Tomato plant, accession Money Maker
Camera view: vertical (180 deg); turntable rotation: 30 degrees
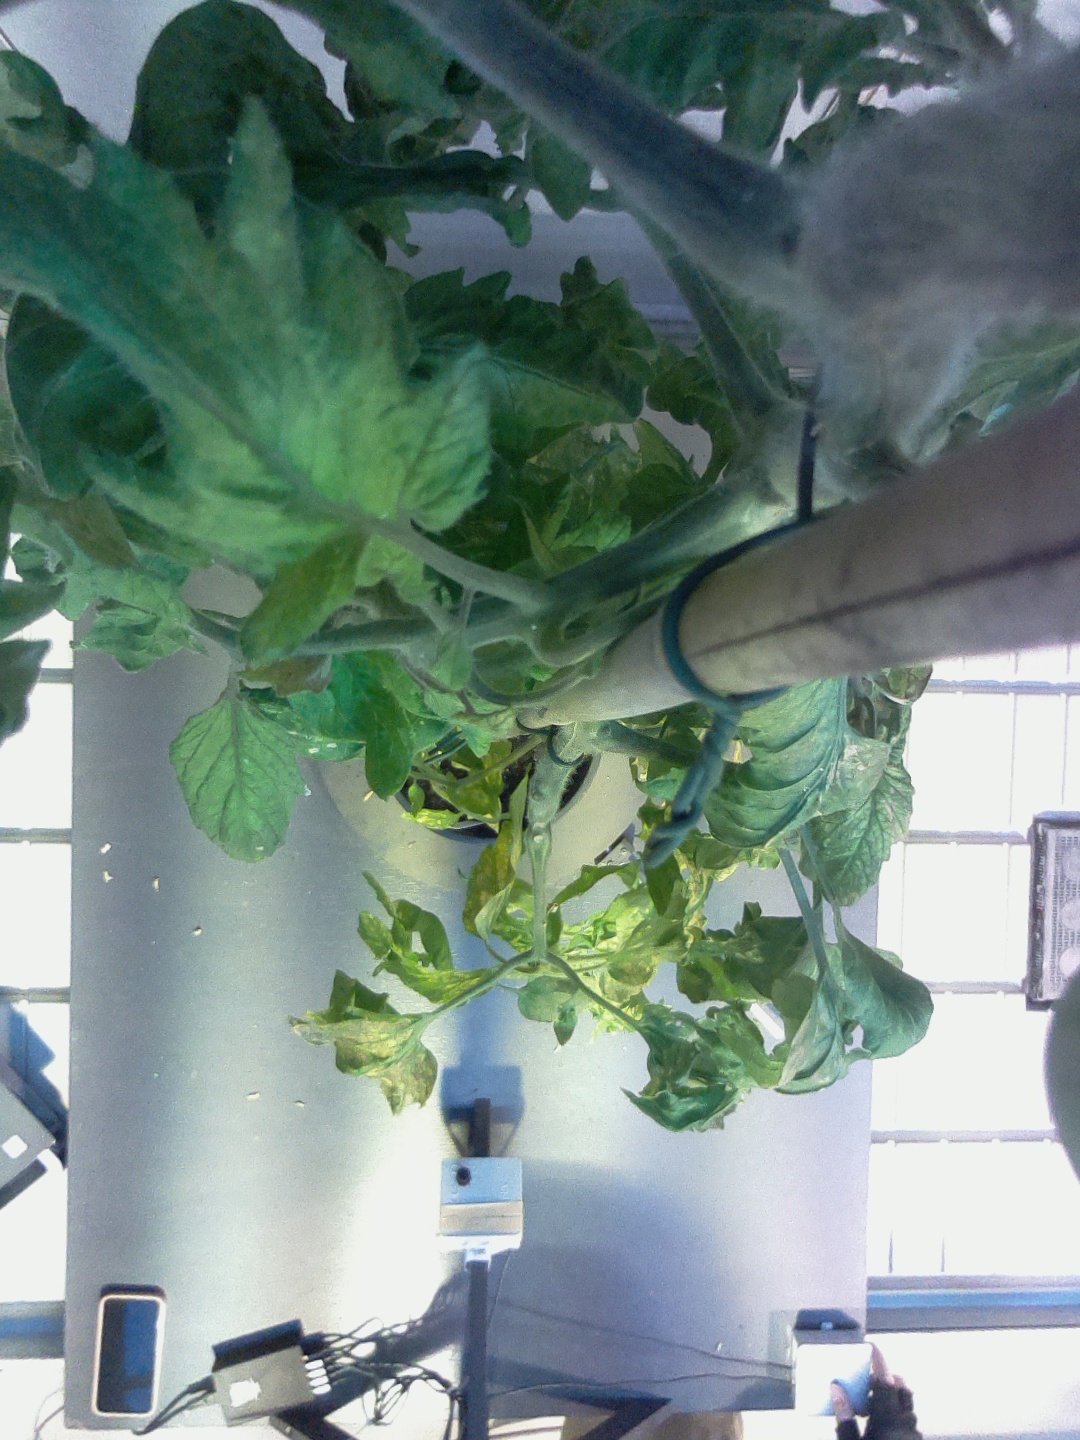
BBCH growth stage 78: 80% -90% of final fruit size